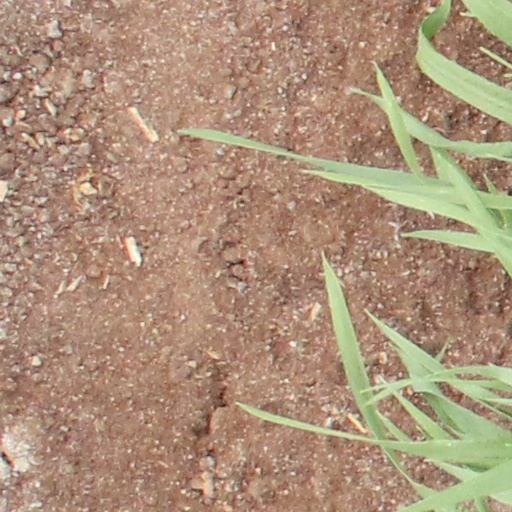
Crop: wheat